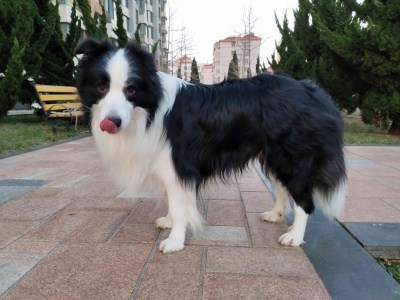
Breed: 2594-n000109-Border_collie